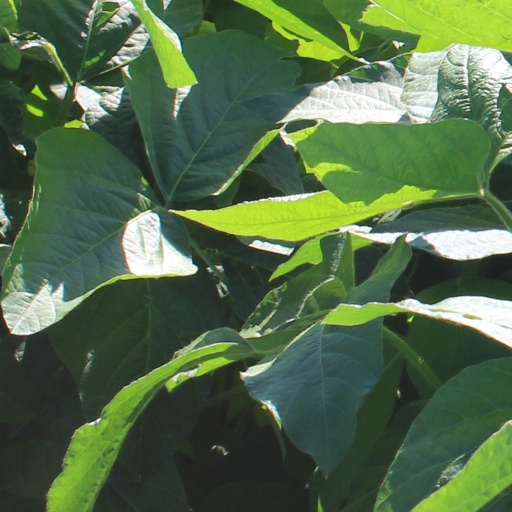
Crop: soybean